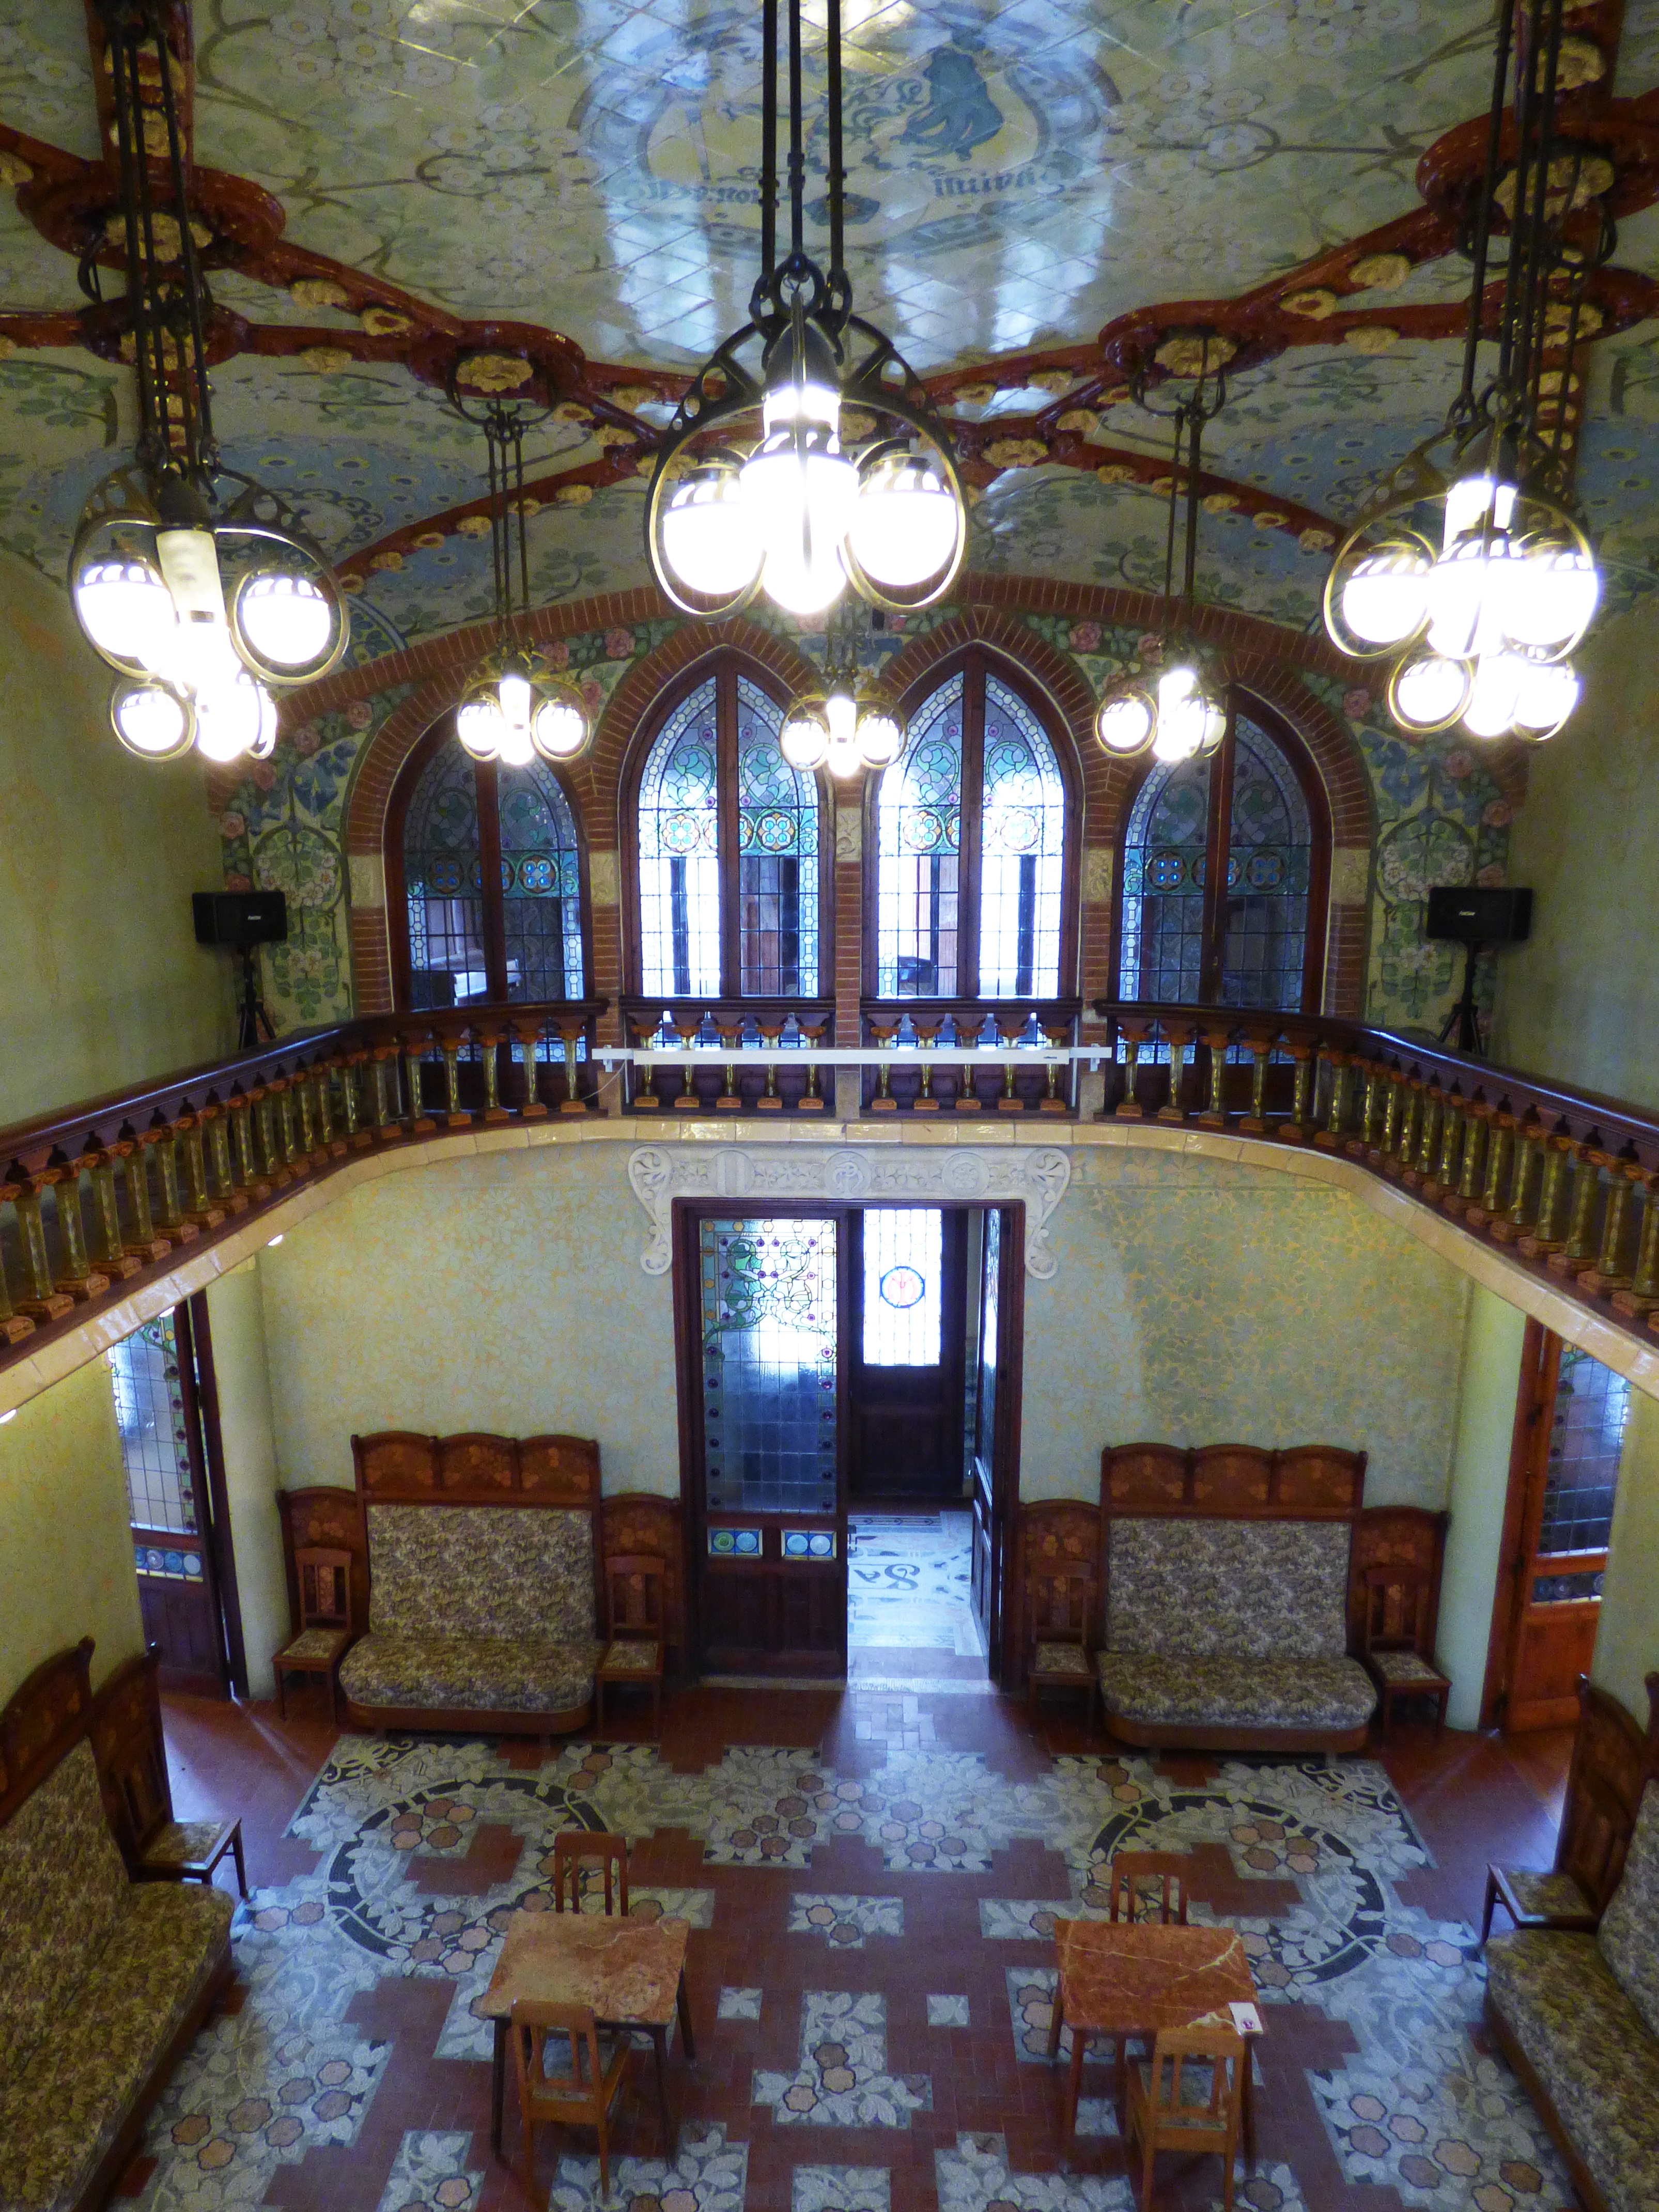
villa, mansion, building, palace, decoration, cottage, property, chapel, living room, lamp, room, place of worship, interior design, crafts, synagogue, estate, reus, hacienda, modernist, stained glass window, modernism, art noveau, paneling, pere mata, dom nech i montaner, catalan modernism